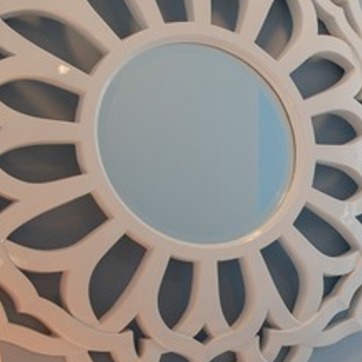
Material: mirror